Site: brandenburg
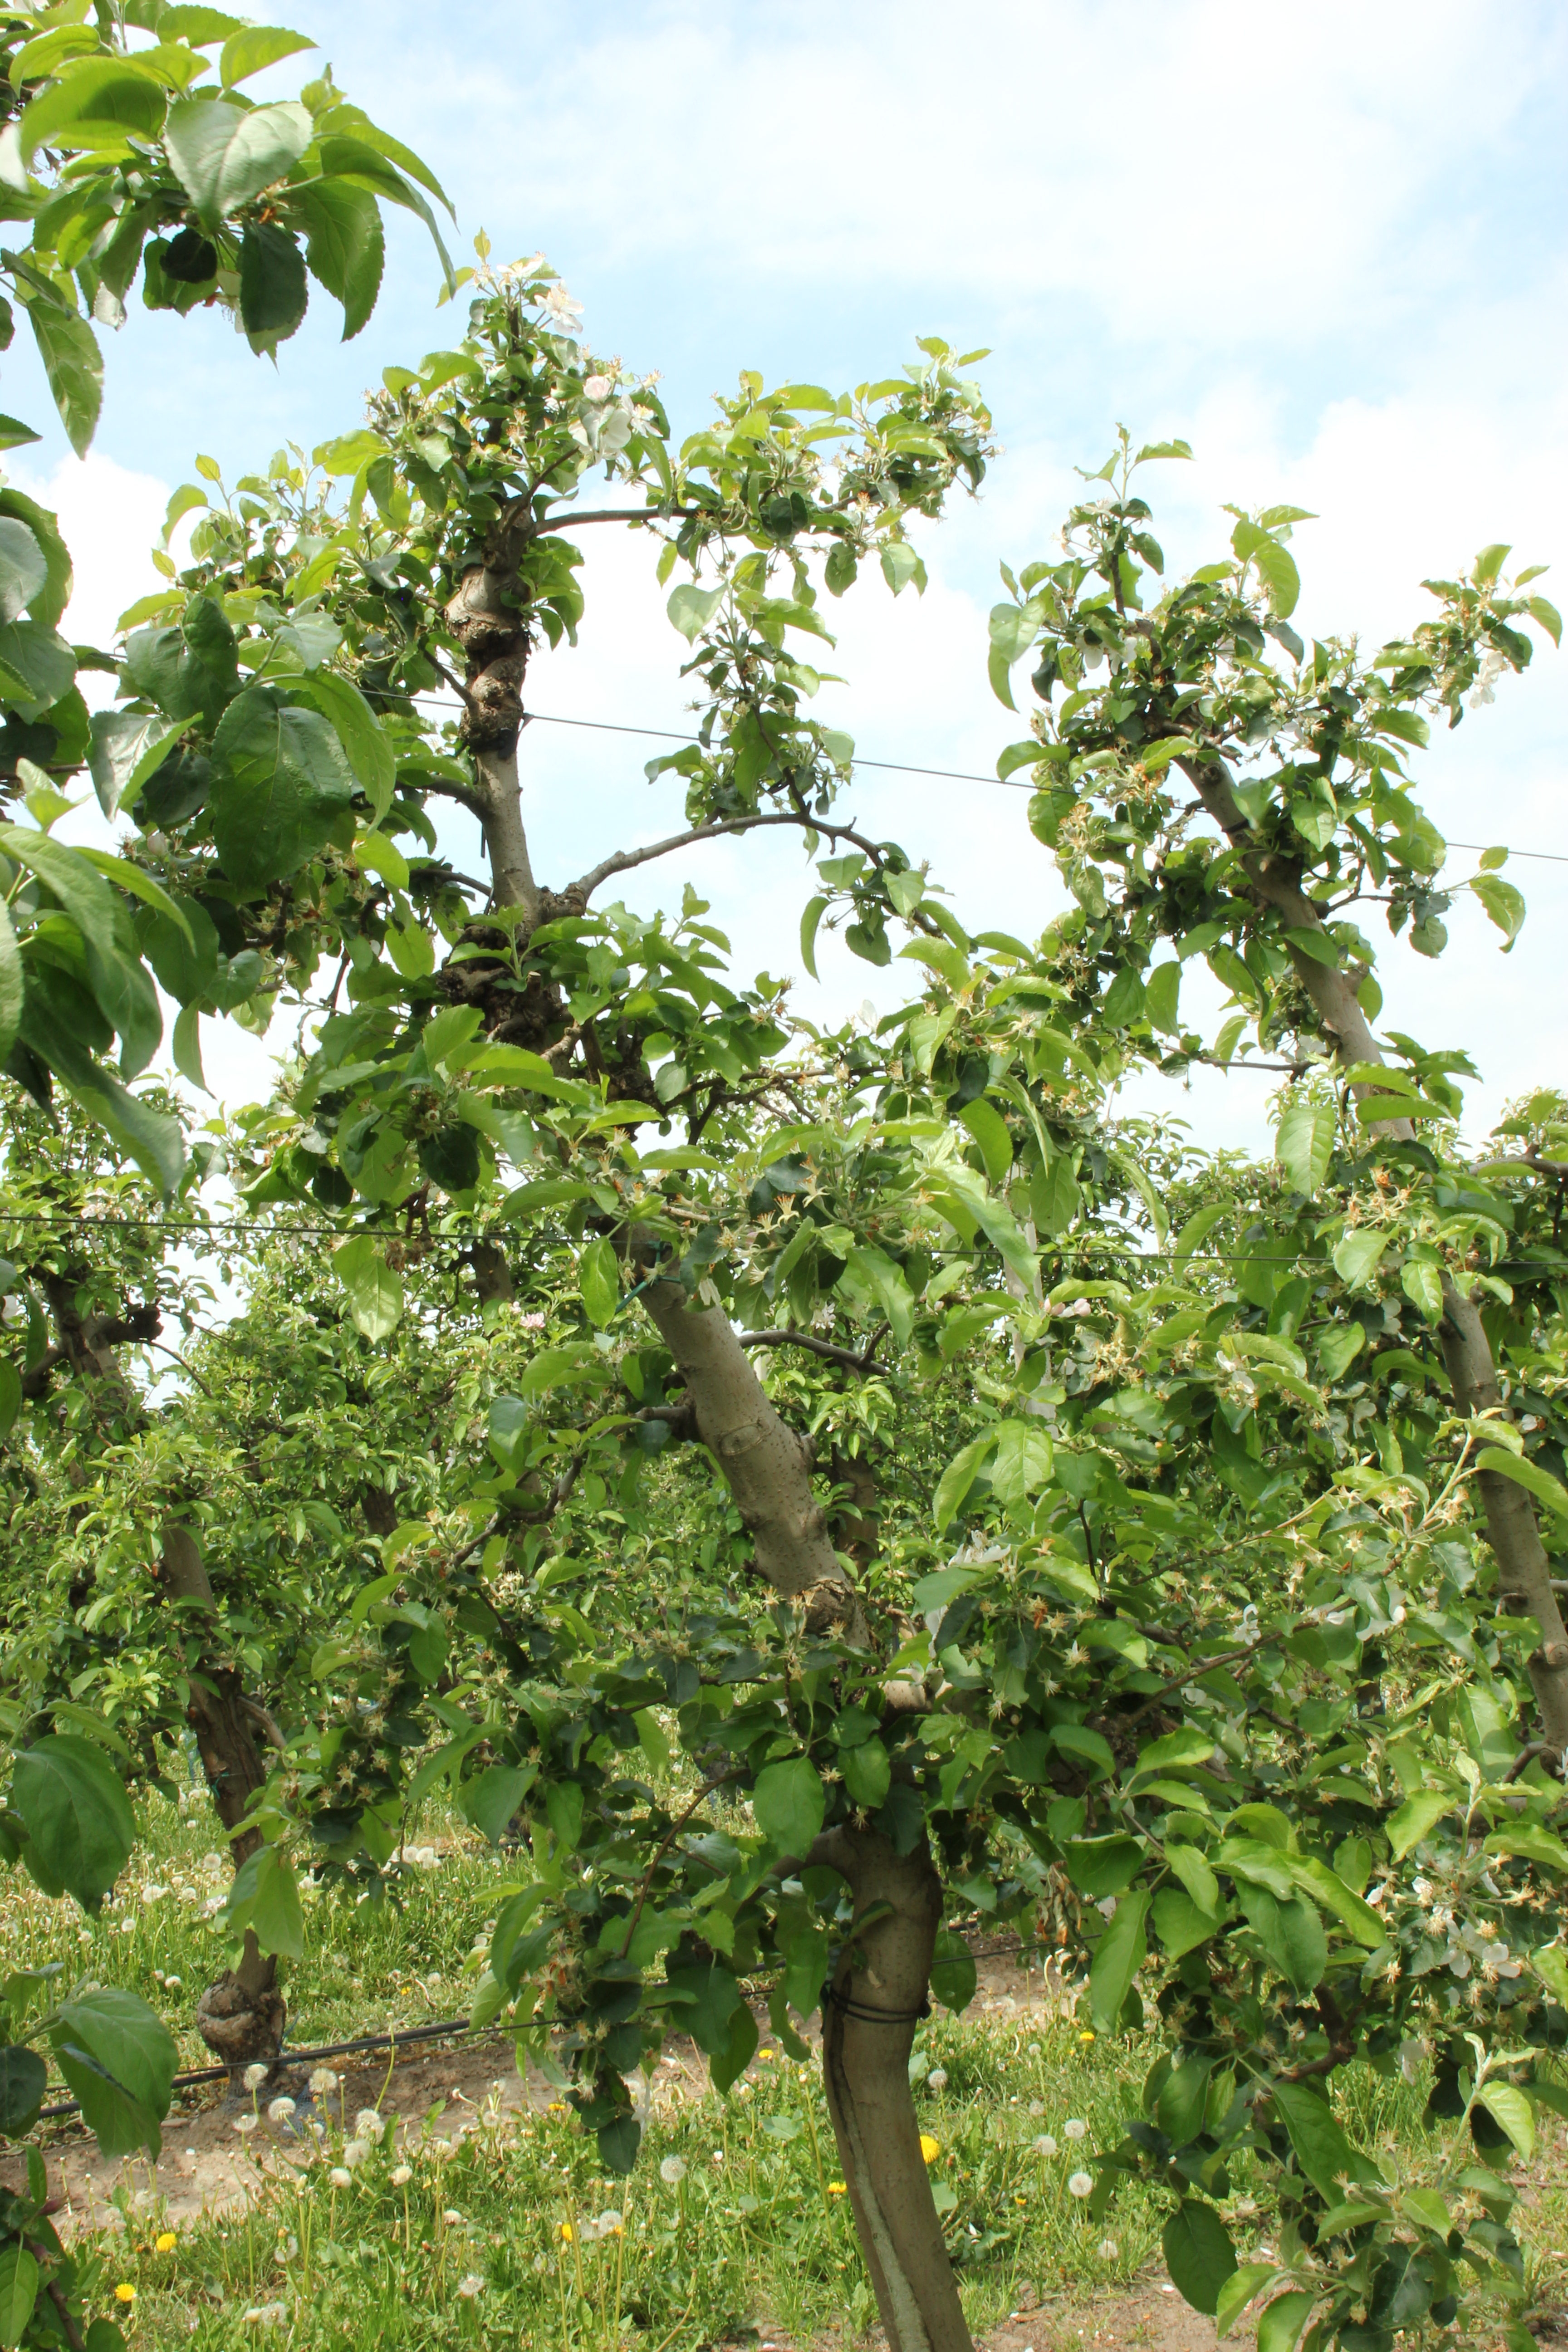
Growth stage (BBCH 67): Flowering